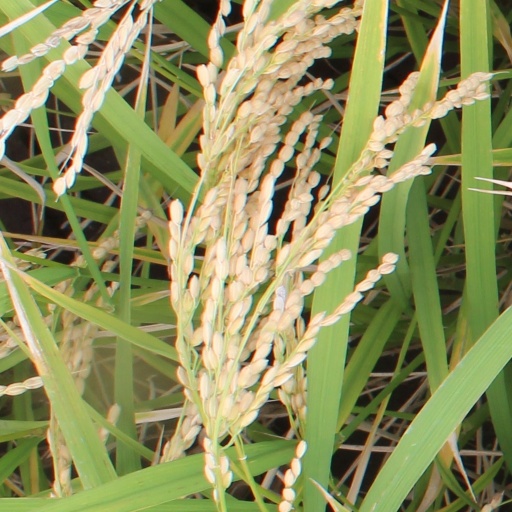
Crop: rice